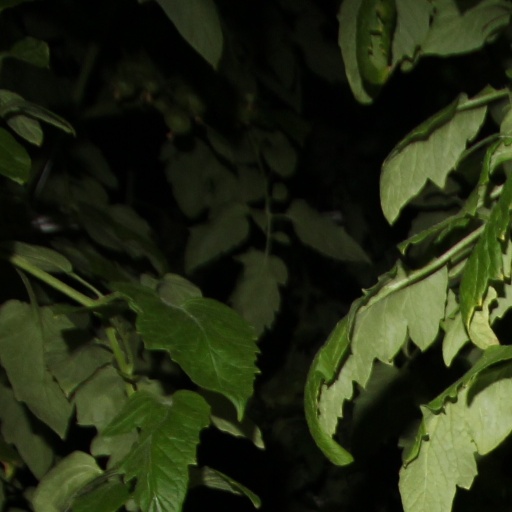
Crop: tomato